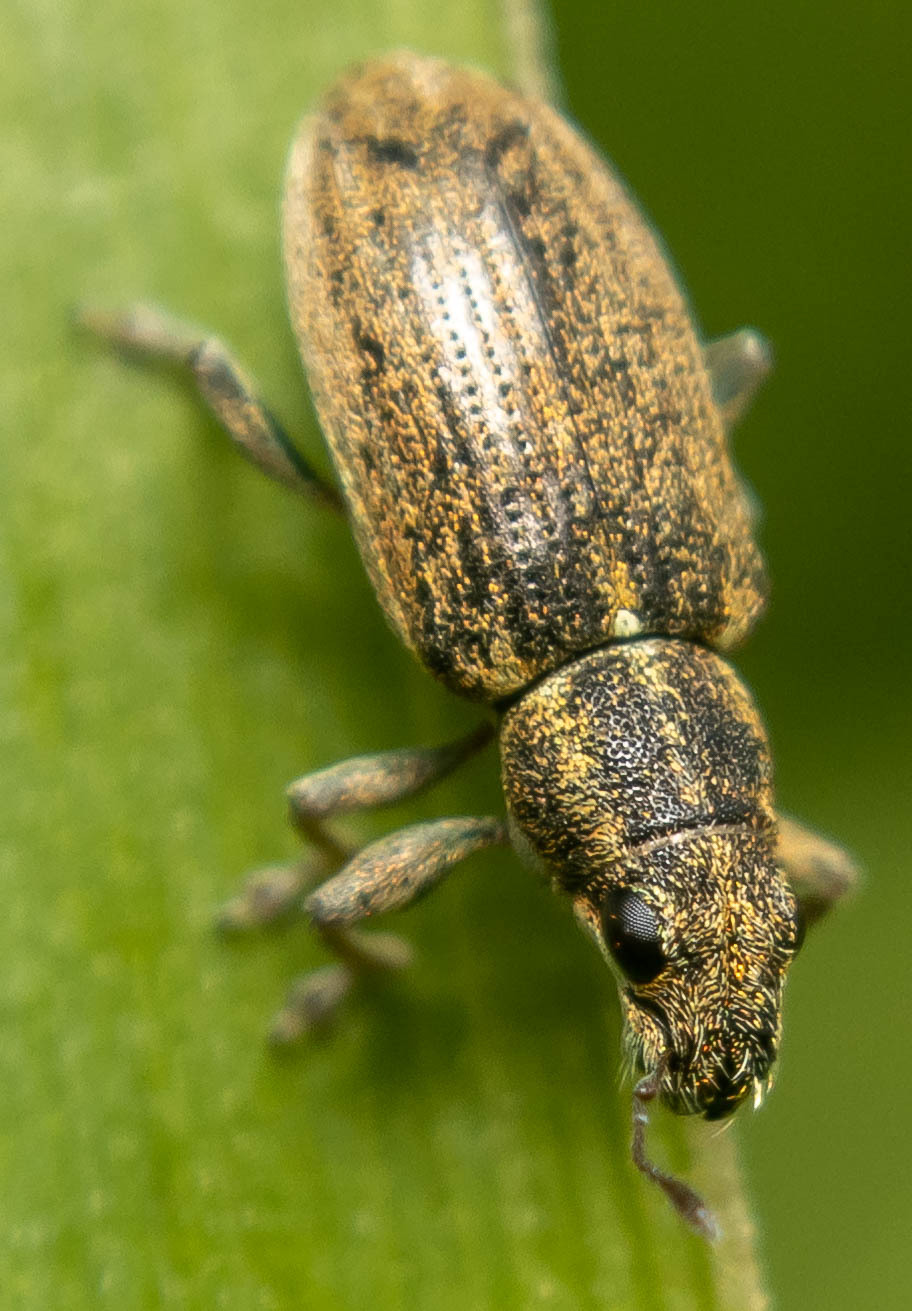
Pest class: pea_leaf_weevil